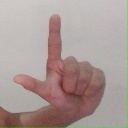
अक्षर: ल